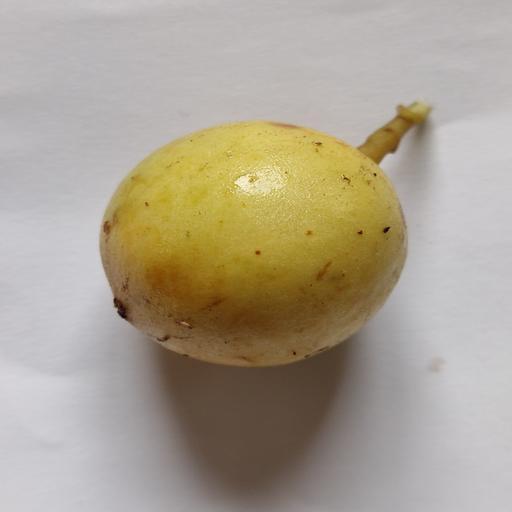
Crop type: Burmese Grape